Joachim Kurtén

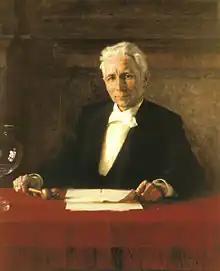

Anders Joachim Kurtén (15 January 1836–28 June 1899) was born in Kronoby into the family of sea captain Henrik Kurtén. In 1841 the family moved to Vaasa where he finished his upper-secondary final examination at the age of 17. He went on to study at a business college in Turku after which he went to work as a clerk for businessman A.A. Levón back in Vaasa. In 1861 he became Levóns business partner.